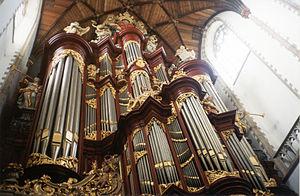
Le buffet d'orgue est la partie visible de l'orgue. Il est la structure de menuiserie dans laquelle sont placés les tuyaux et les sommiers de l'orgue.